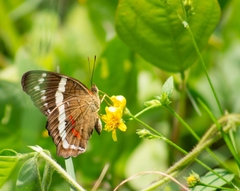
Scientific name: Anartia fatima
Common name: Banded peacock
Family: Nymphalidae
Order: Lepidoptera
Pollinator type: Primary pollinator
Habitat: Open areas and gardens
Geographic range: South America
Conservation status: Least Concern